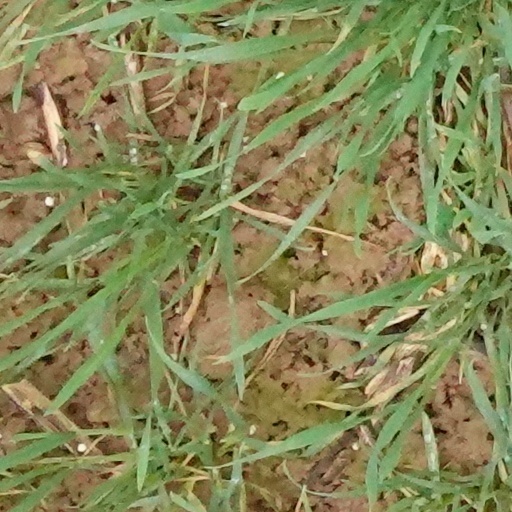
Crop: wheat